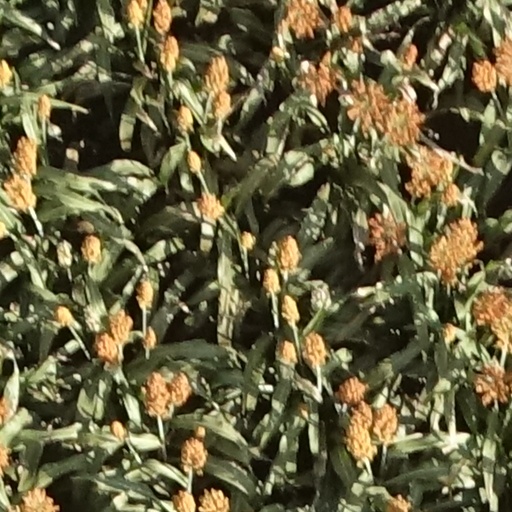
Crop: sorghum